History of Worcestershire

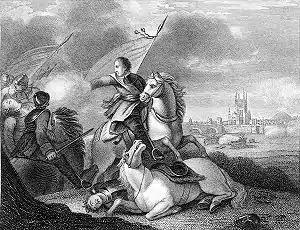

The same pressures created great strain on the county as a whole, as it had to sustain a large, unproductive force drawn out of its productive labour. Taxation, requisitioning by armies and cross-border raids caused great deprivations, made worse by the proximity of Worcestershire to Parliamentary forces to the north around Birmingham, to the east in Warwickshire, and at certain times to the south in Bristol and Gloucestershire. Nevertheless, the county was strategically vital to the Royalists, as a bridge from Wales and Ireland back to their headquarters in Oxford. Worcestershire also provided the Royalists with industrial capacity to produce armaments and munitions.